Visconti of Milan

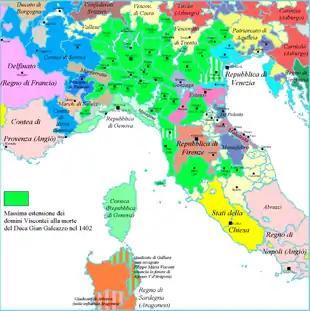
The Visconti dominions (in dark green) in 1402, at Gian Galeazzo's death

In 1428, Filippo Maria married Mary of Savoy, but they had no sons. In 1425, his mistress Agnese Del Maino gave birth to an illegitimate daughter, Bianca Maria. Considered by his father his only heir, she grew up with her mother in the Abbiategrasso and Cusago castles. In 1432, Bianca Maria was betrothed to Francesco Sforza, a condottiero of Filippo Maria. In 1441 she married him, granting him the succession to the Duchy of Milan. A sign of their marriage is visible today in the twin churches of Santa Maria Incoronata in Milan.